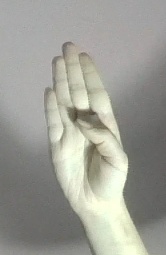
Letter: kaaf